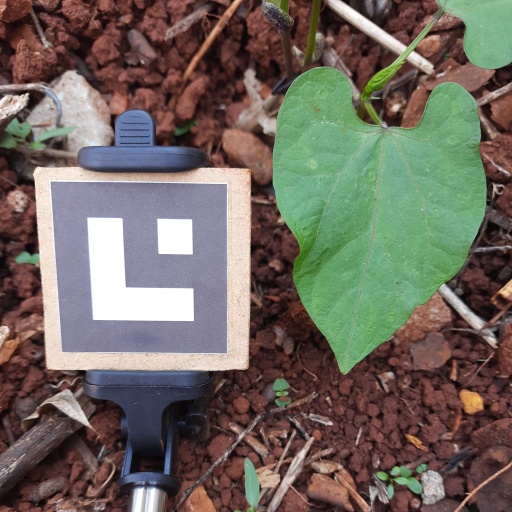
Observations: wavy surface, no eating holes, under shade